Yakyū-kyō no Uta

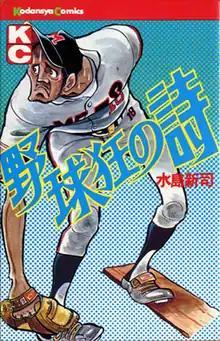
Cover of the first volume

The manga series was written and illustrated by Shinji Mizushima, and originally serialized by Kodansha in "Weekly Shōnen Magazine" from 1972 to 1976. It was published into a single "tankōbon" volume on October 1, 1972, on June 16, 1974, on January 25, 1976, and on January 21, 1979. Between July 12, 1995 and October 12, 1995, it was published in 13 "bunkoban". A four-"shinsōban" version subtitled was released between November 21, 1997 and June 23, 1998.